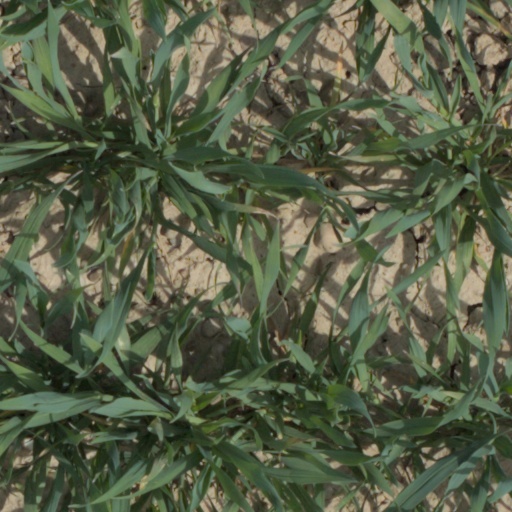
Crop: wheat